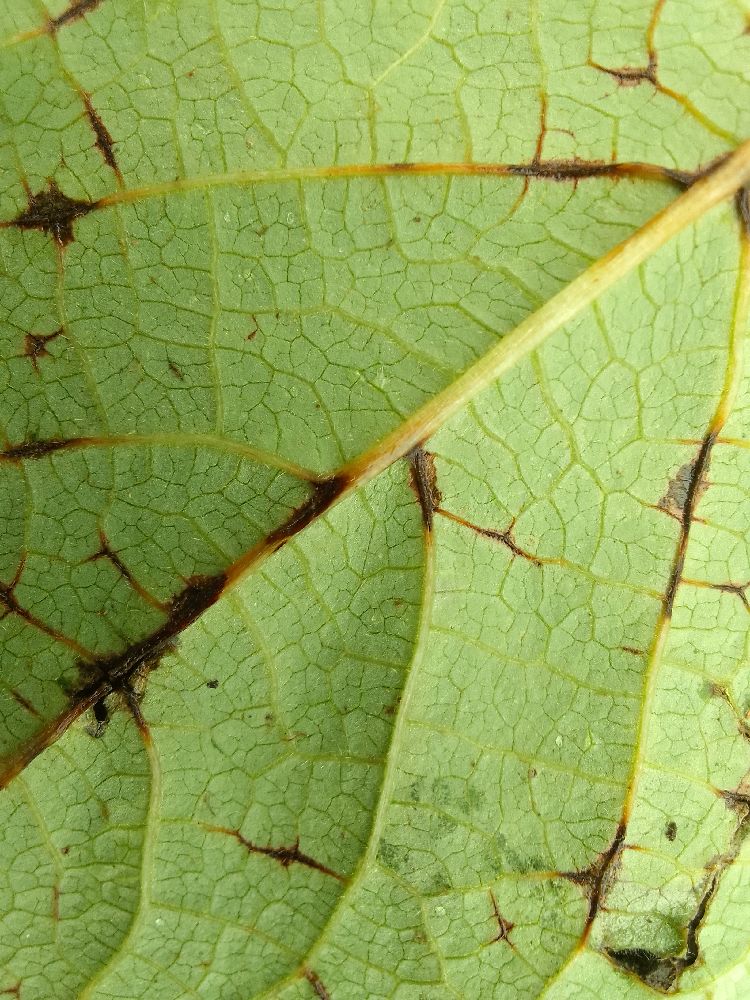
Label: anthracnose